Dugald Semple

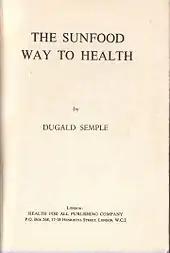
Title page of "The Sunfood Way to Health"

In 1912, Dugald stated that he did not believe that milk and eggs were natural foods for man: "Eggs were meant to produce chickens and not omelettes; and cow's milk is a perfect food for a calf, but most assuredly not for a grown-up human being."